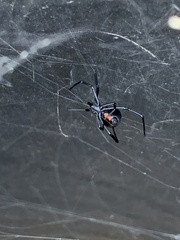
Species: Lactrodectus_hesperus